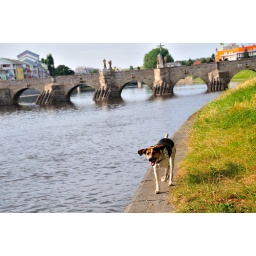
Dog running along Otava river in Pisek with the famous Stone bridge in the background